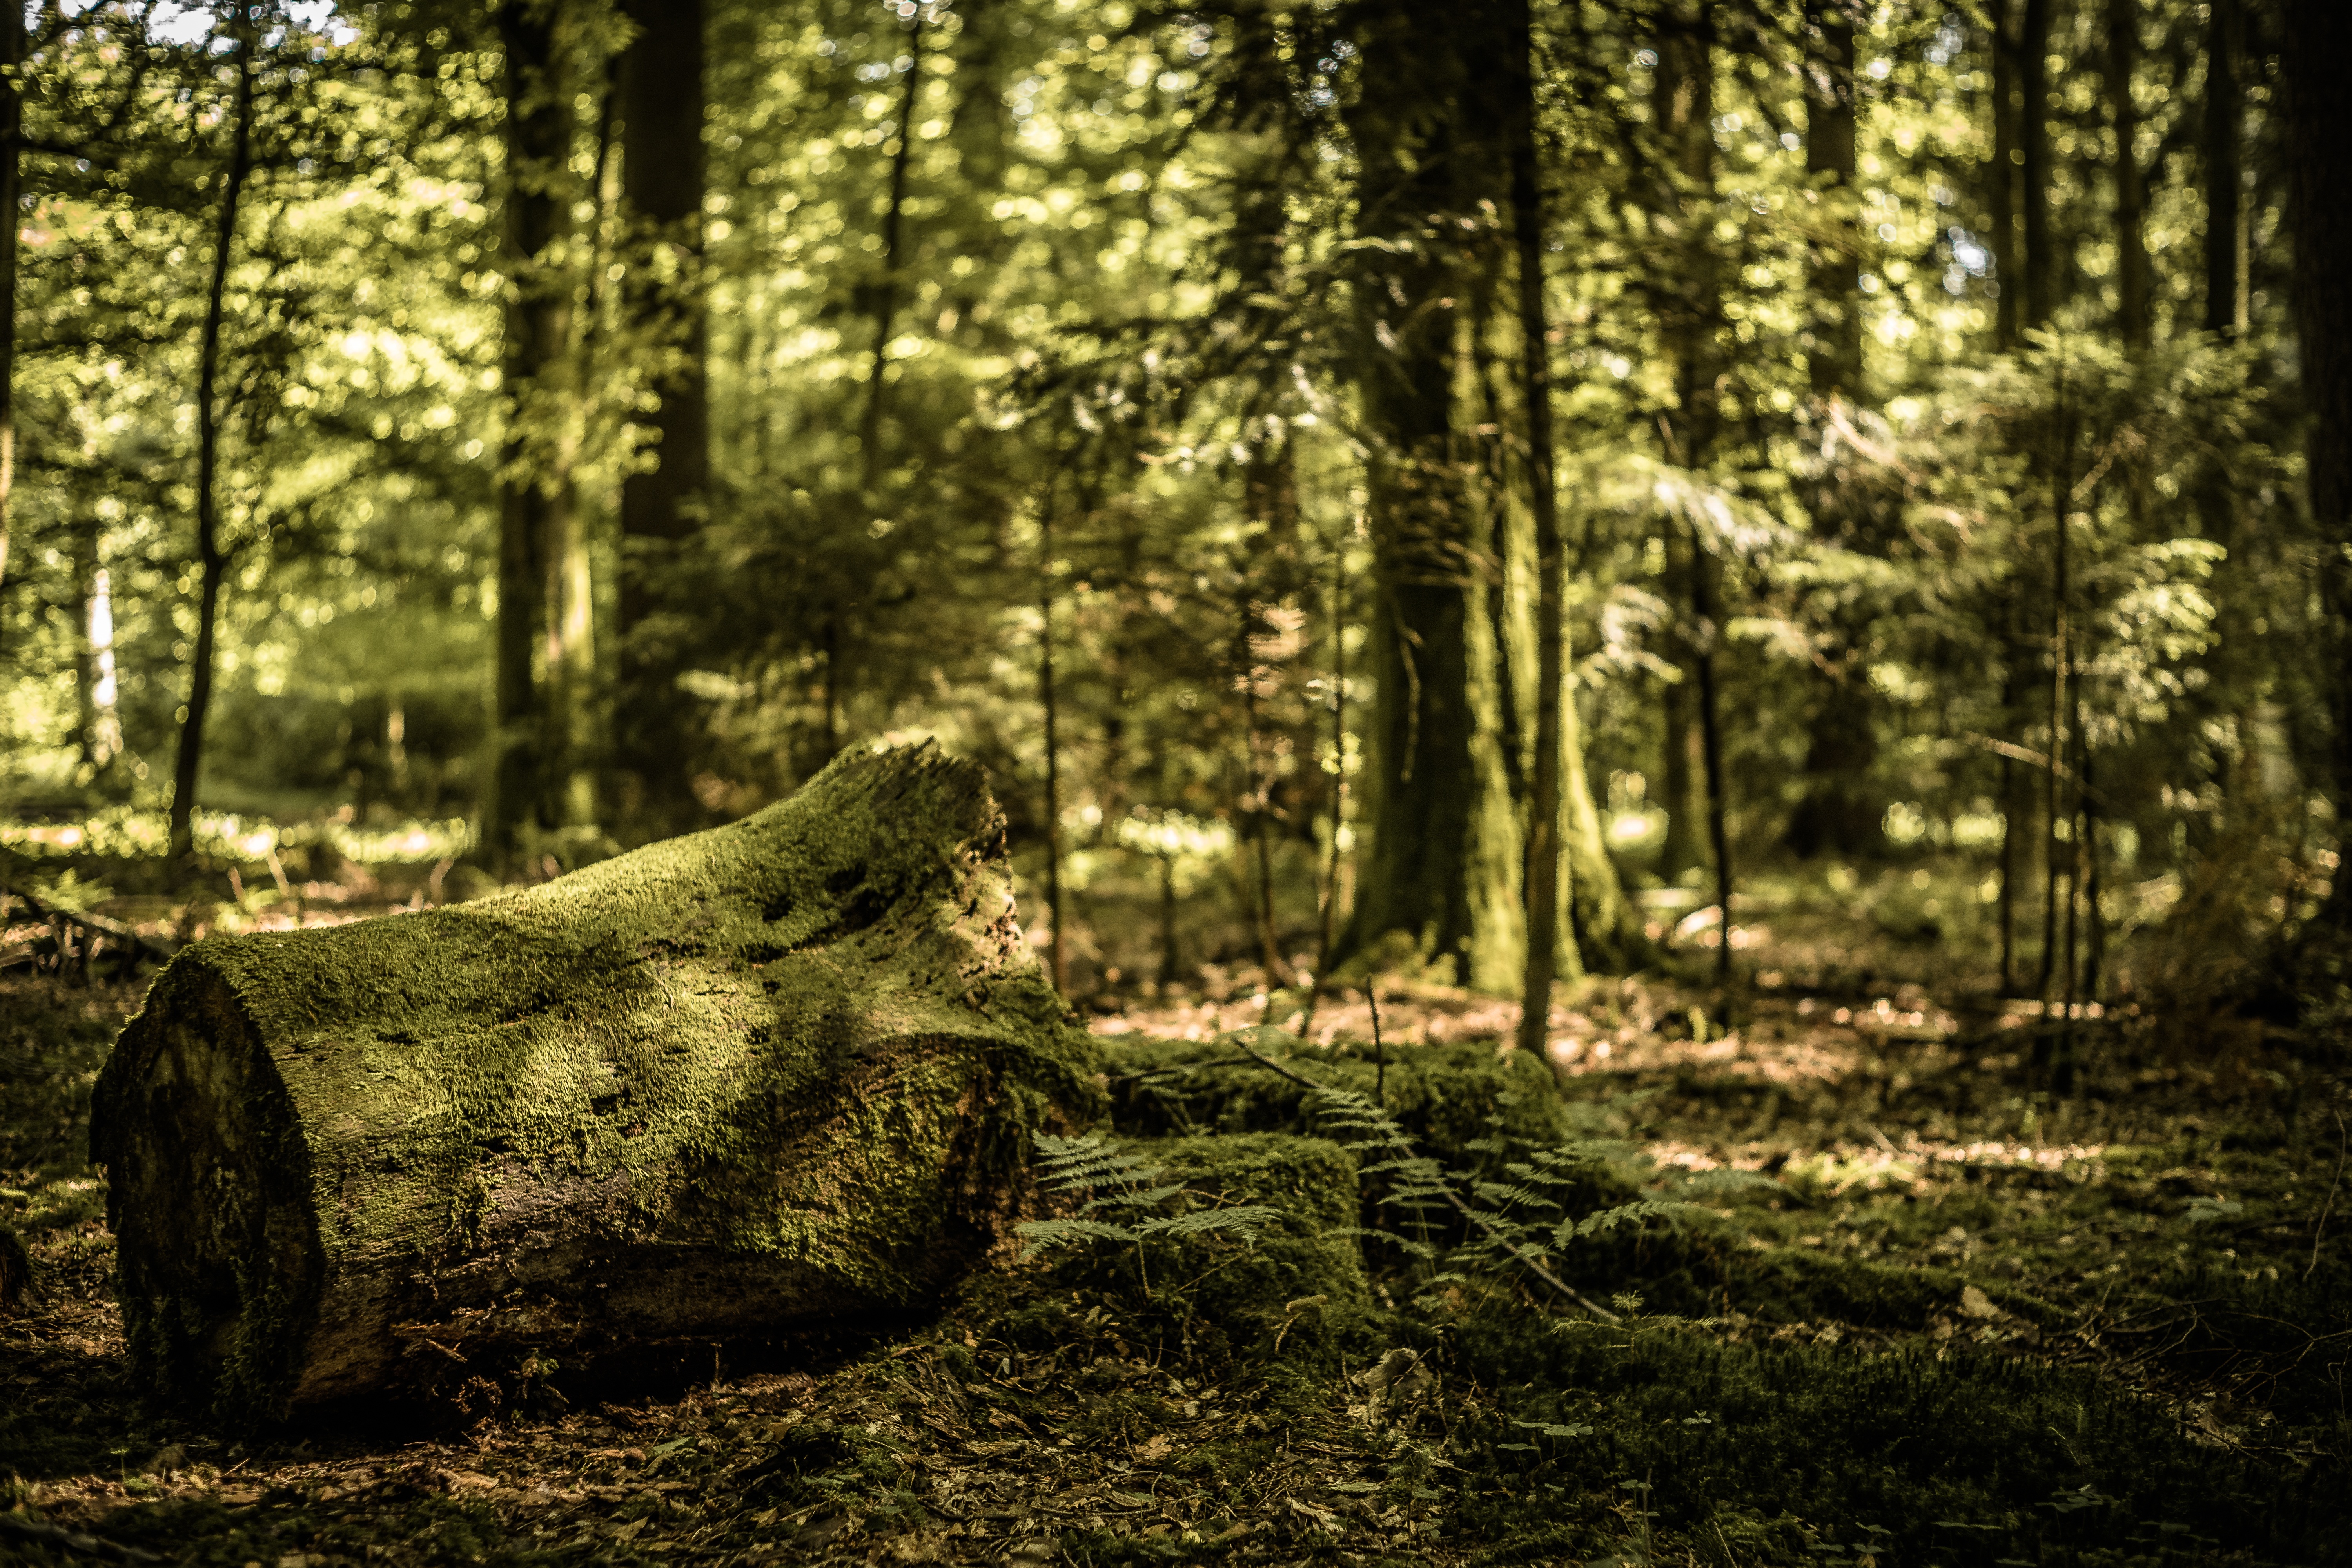
tree, nature, forest, swamp, wilderness, branch, blossom, light, plant, sky, fog, sunlight, leaf, bloom, moss, wild, idyllic, log, canopy, jungle, relax, autumn, mushroom, root, crown, trees, deciduous tree, forests, woodland, bach, habitat, mood, ecosystem, relaxed, forest path, forest flower, old growth forest, natural environment, woody plant